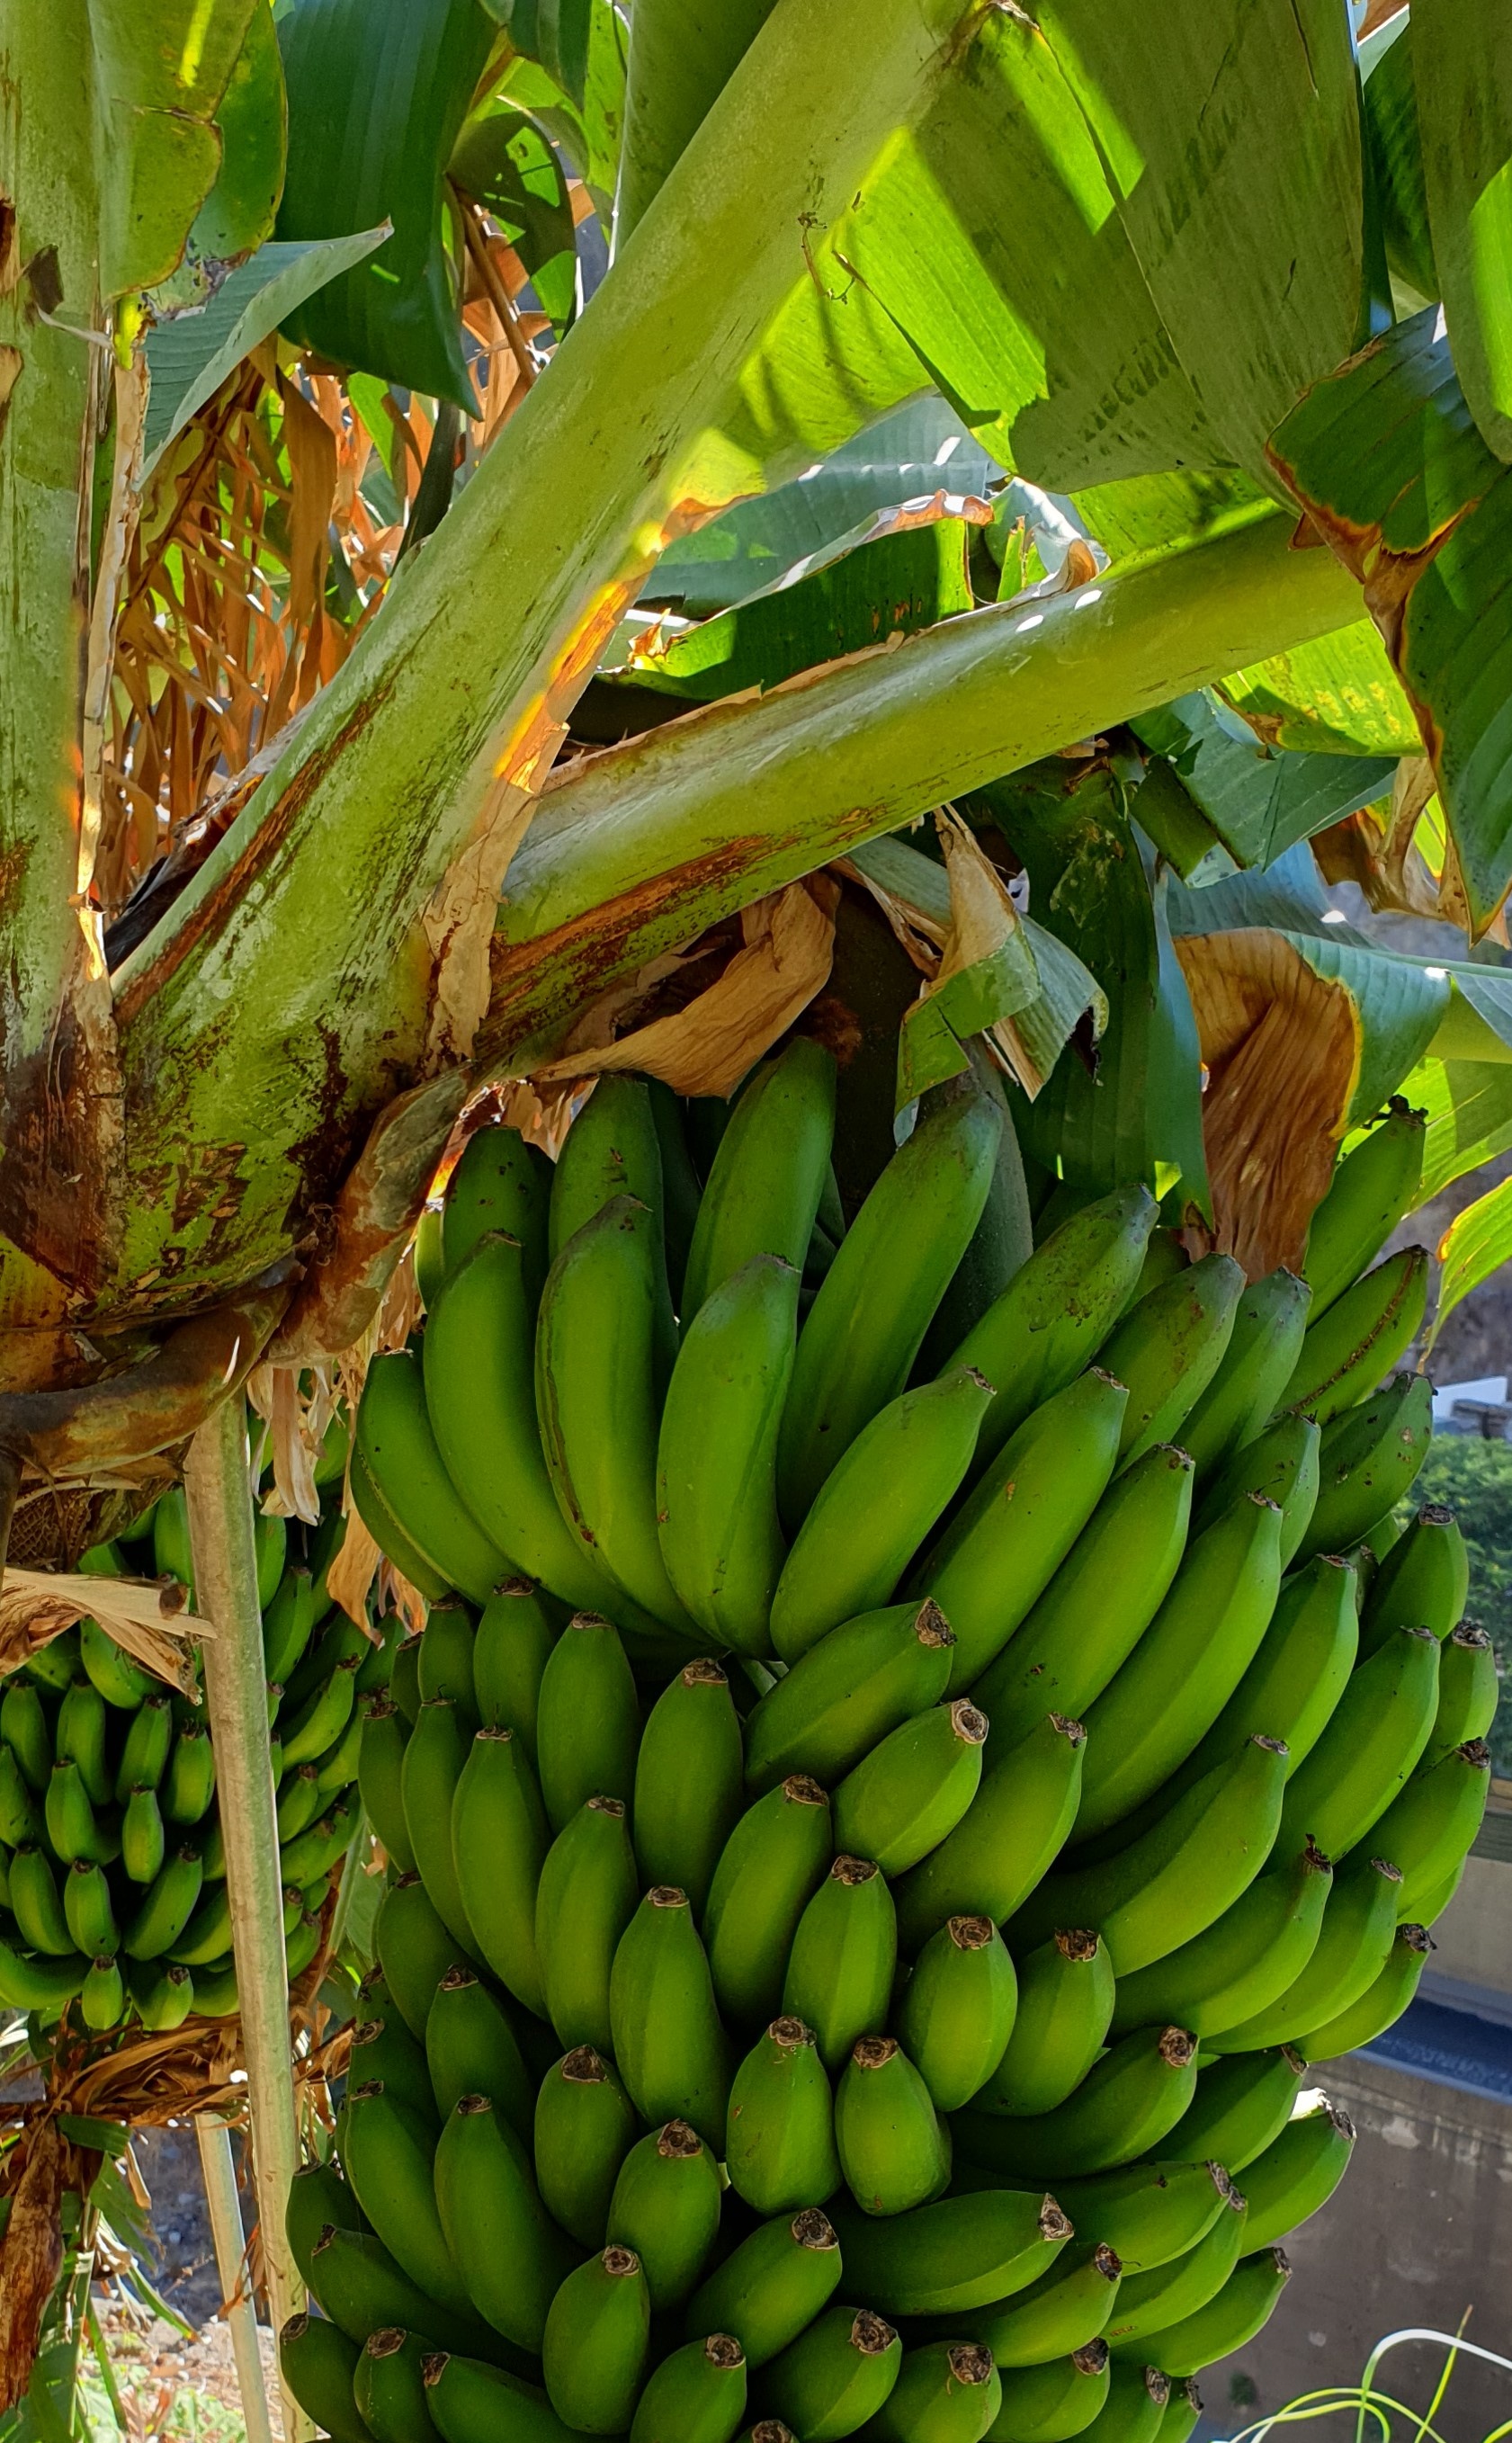
Label: Cut